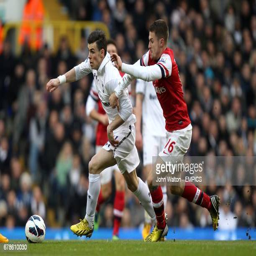
football player and battle for the ball